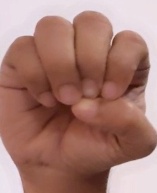
ASL sign: E